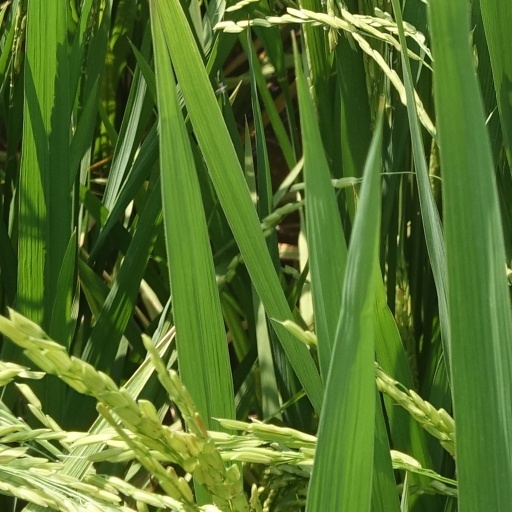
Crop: rice